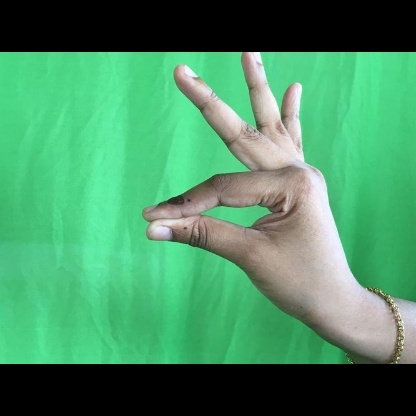
Mudra: Hamsasyam